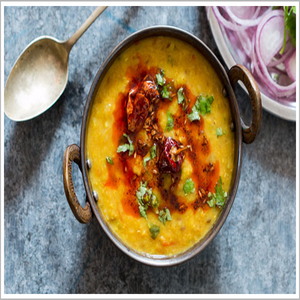
Dish: dal